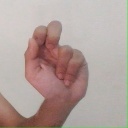
अक्षर: ढ